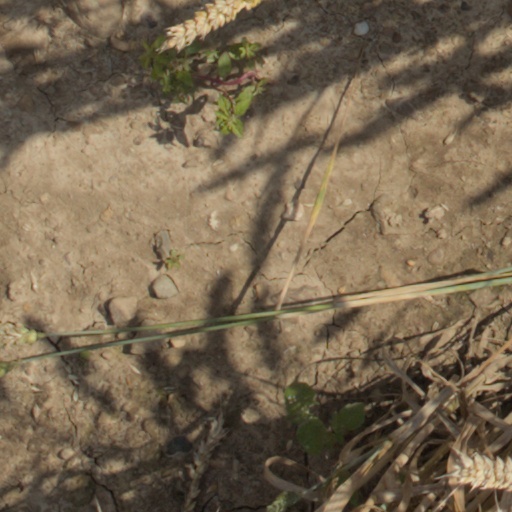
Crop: wheat